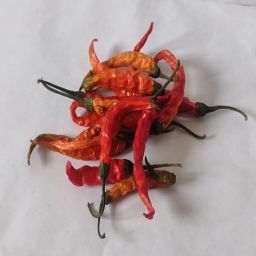
Crop: Chile Pepper
Quality: Dried